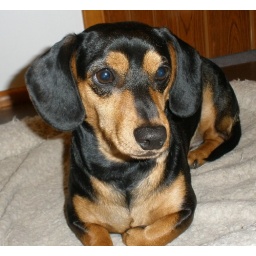
Sasha looking cute on her bed in the computer room.